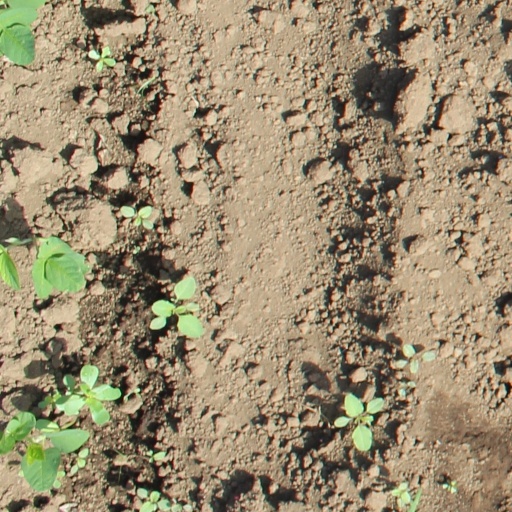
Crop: soybean